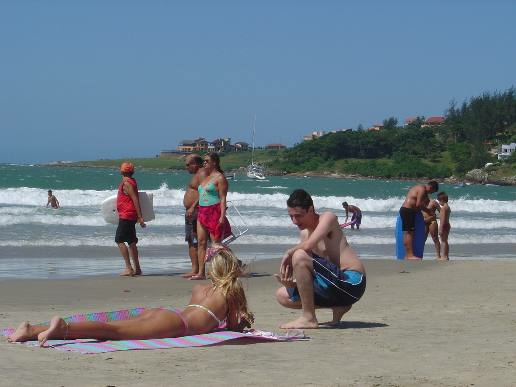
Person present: Yes